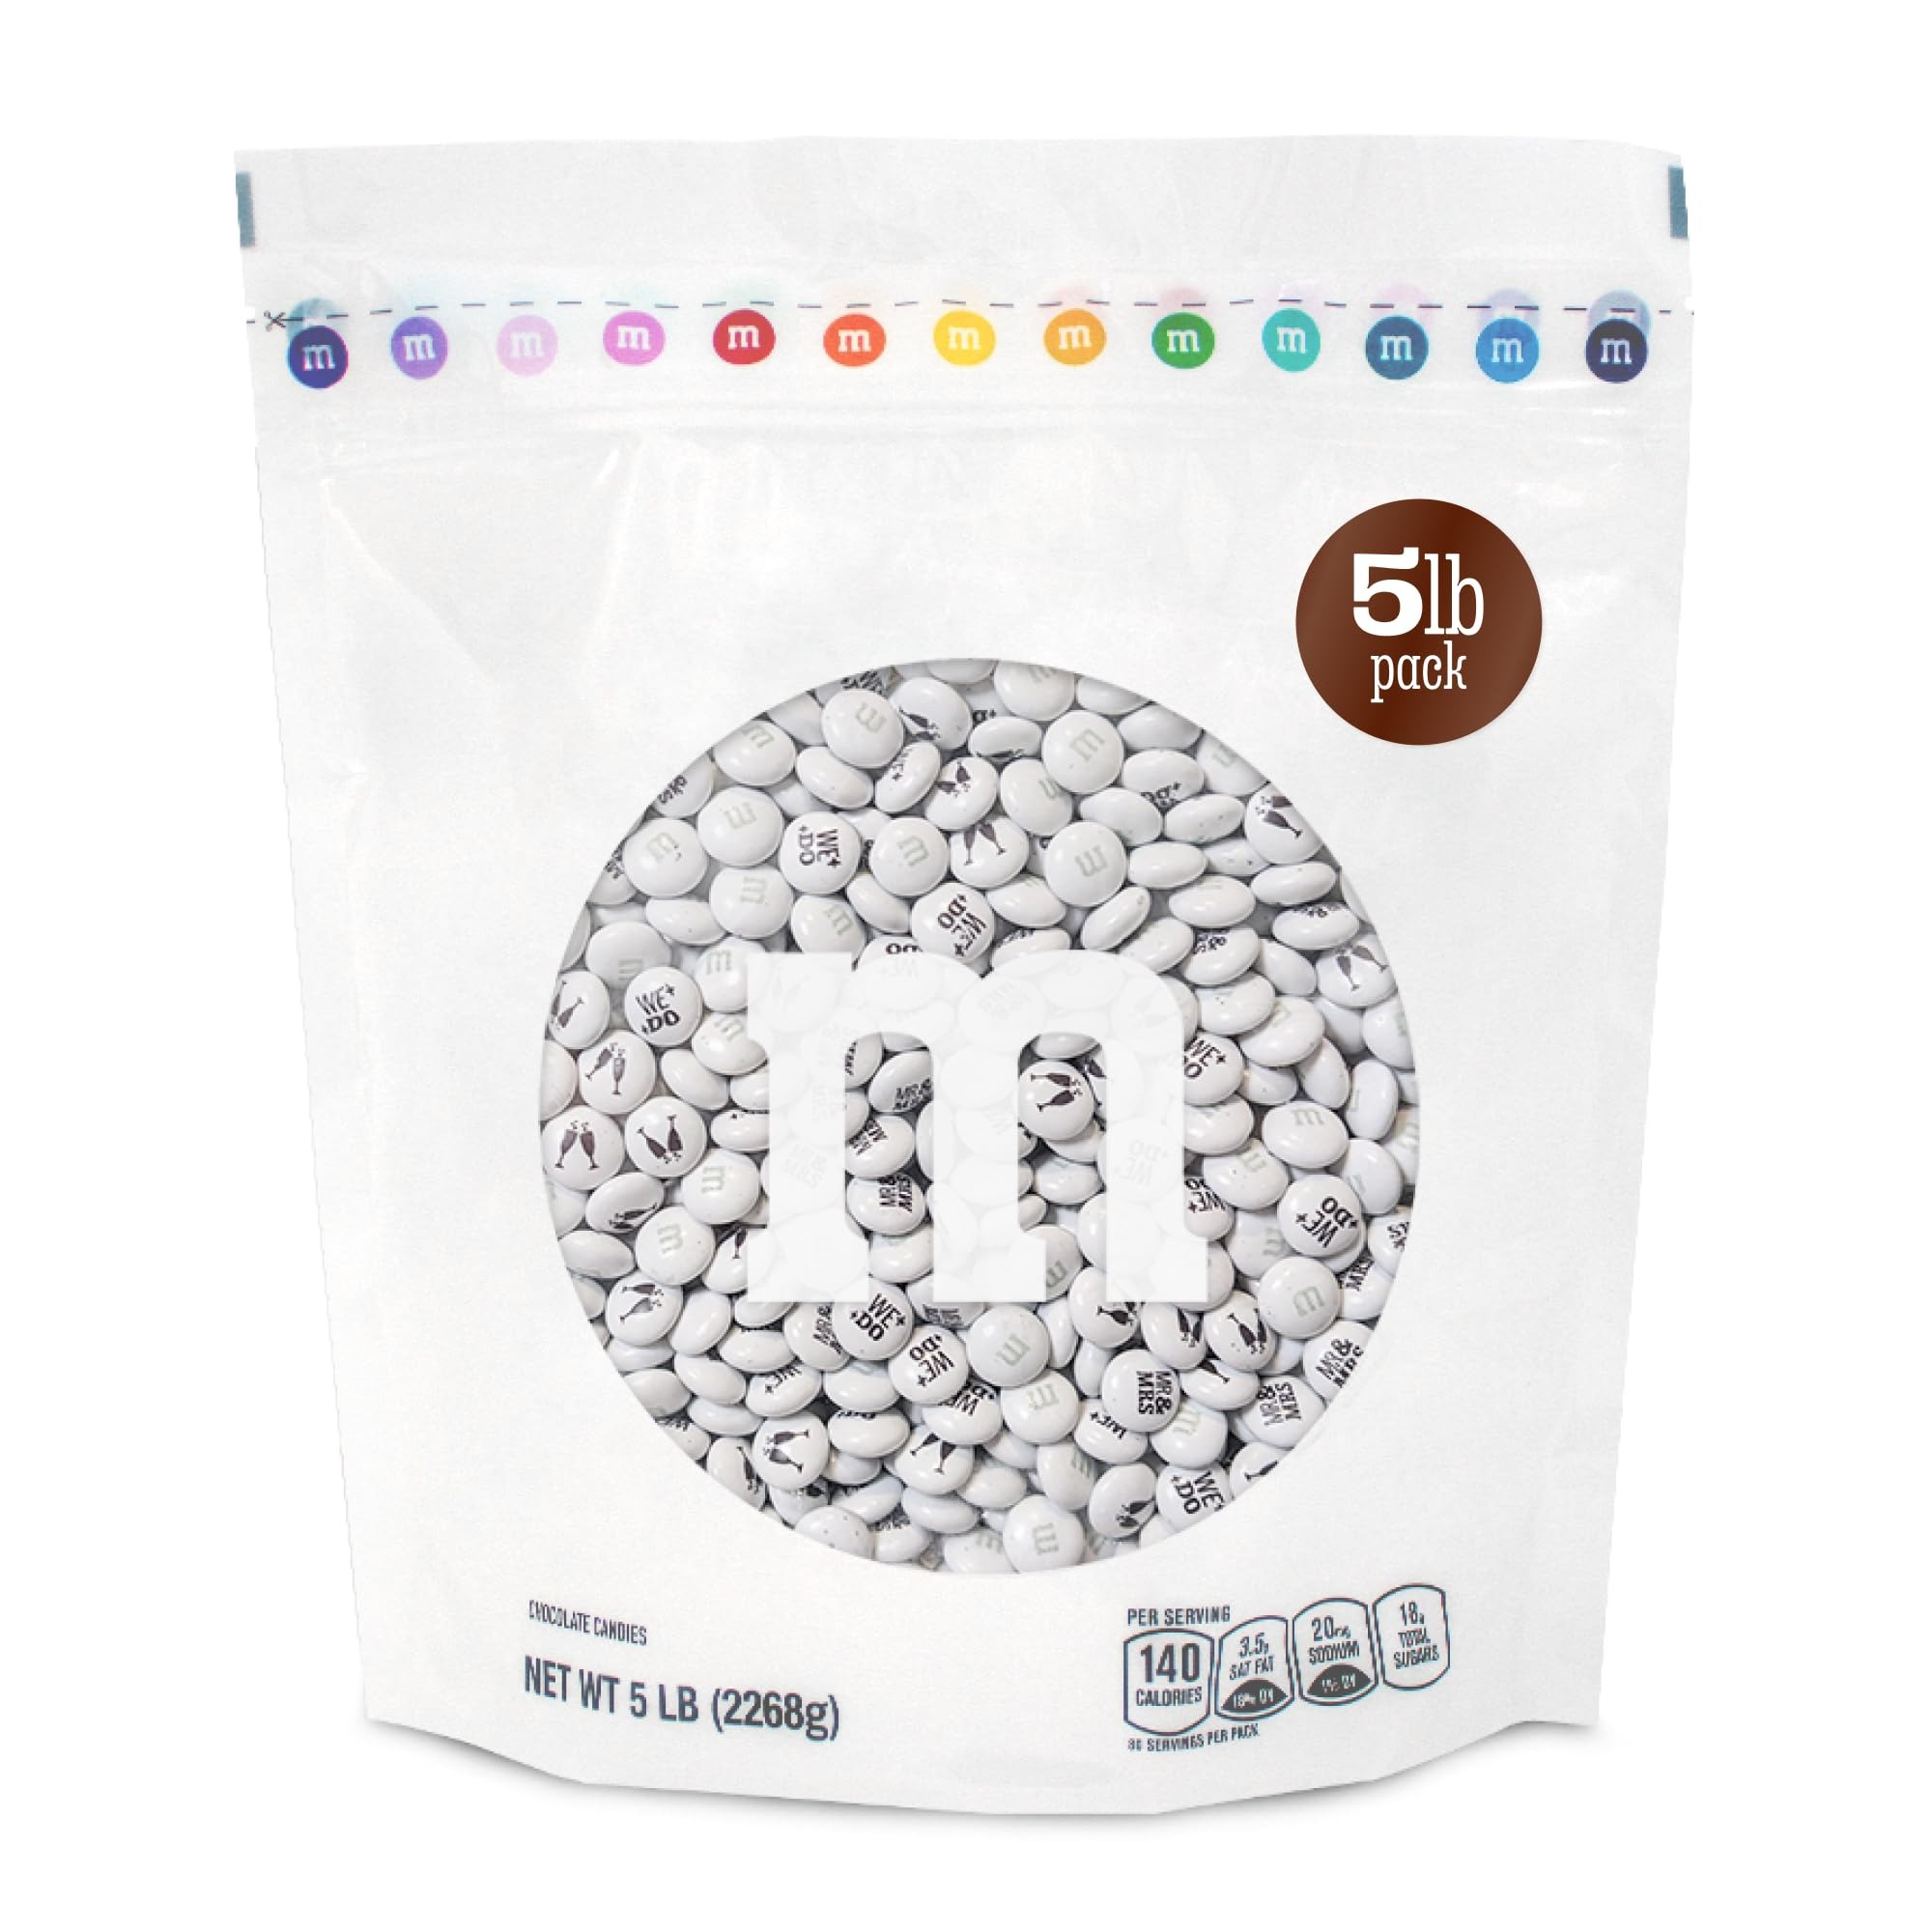
Item Name: M&M’S WORLD “Mr. and Mrs.” Milk Chocolate Candy, 5 lbs Bulk Candy for Wedding Decorations, Unique Favors, or Cake Topper
Bullet Point 1: M&M’S PERFECT WEDDING BLEND. Contains 5 pounds (81 servings) of white candies with “Mr. and Mrs.”, "We Do" and two toasting glasses printed in black directly on the candy.
Bullet Point 2: EDIBLE WEDDING DECORATION. Sweet little details create big memories. “Mr. and Mrs.” candy is a fun addition to wedding décor at your reception, on your dessert buffet, or as a wedding cake topper.
Bullet Point 3: FUN WEDDING TABLE DECOR. Send guests to their seats with sweets or incorporate bulk wedding candy into your centerpiece or at the table setting. Neutral design complements all color themes.
Bullet Point 4: UNIQUE WEDDING FAVORS. A delicious way to share your love on your wedding day. Create DIY wedding favors for guests with wedding themed bulk candy.
Bullet Point 5: SHIPS FRESH AND DIRECT. Store at room temperature and out of direct sunlight. Do not refrigerate nor expose at high temperature to retain the edible prints of your favorite M&M'S party mix.
Value: 80.0
Unit: Ounce

Price: 128.99